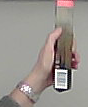
Product: toblerone_black